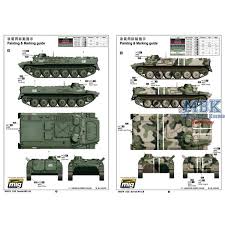
Label: MT_LB